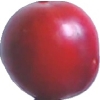
Label: cherry_wax_red